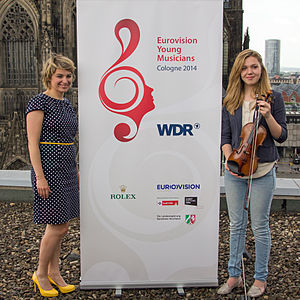
Eurovision Young Musicians
Plakat for EYM 2014
Eurovision Young Musicians er en konkurrence for europæiske klassiske musikere under 18 år arrangeret af European Broadcasting Union. Den TV-transmitterede konkurrence, bestående af en semi-finale og finale, afholdes hvert andet år og de fleste af deltagerlandene, deriblandt Danmark, afholder derudover nationale indledende kvalifikationsrunder. Den danske finale blev i en årrække TV-transmitteret af DR.